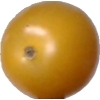
Label: tomato_cherry_yellow